Mashare

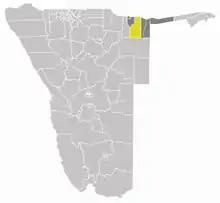
Location of Mashare constituency (yellow) in the Kavango Region (dark grey) of Namibia

Mashare is a settlement in the Kavango East Region of Namibia, just east of Rundu, the regional capital. It is the district capital of Mashare Constituency.